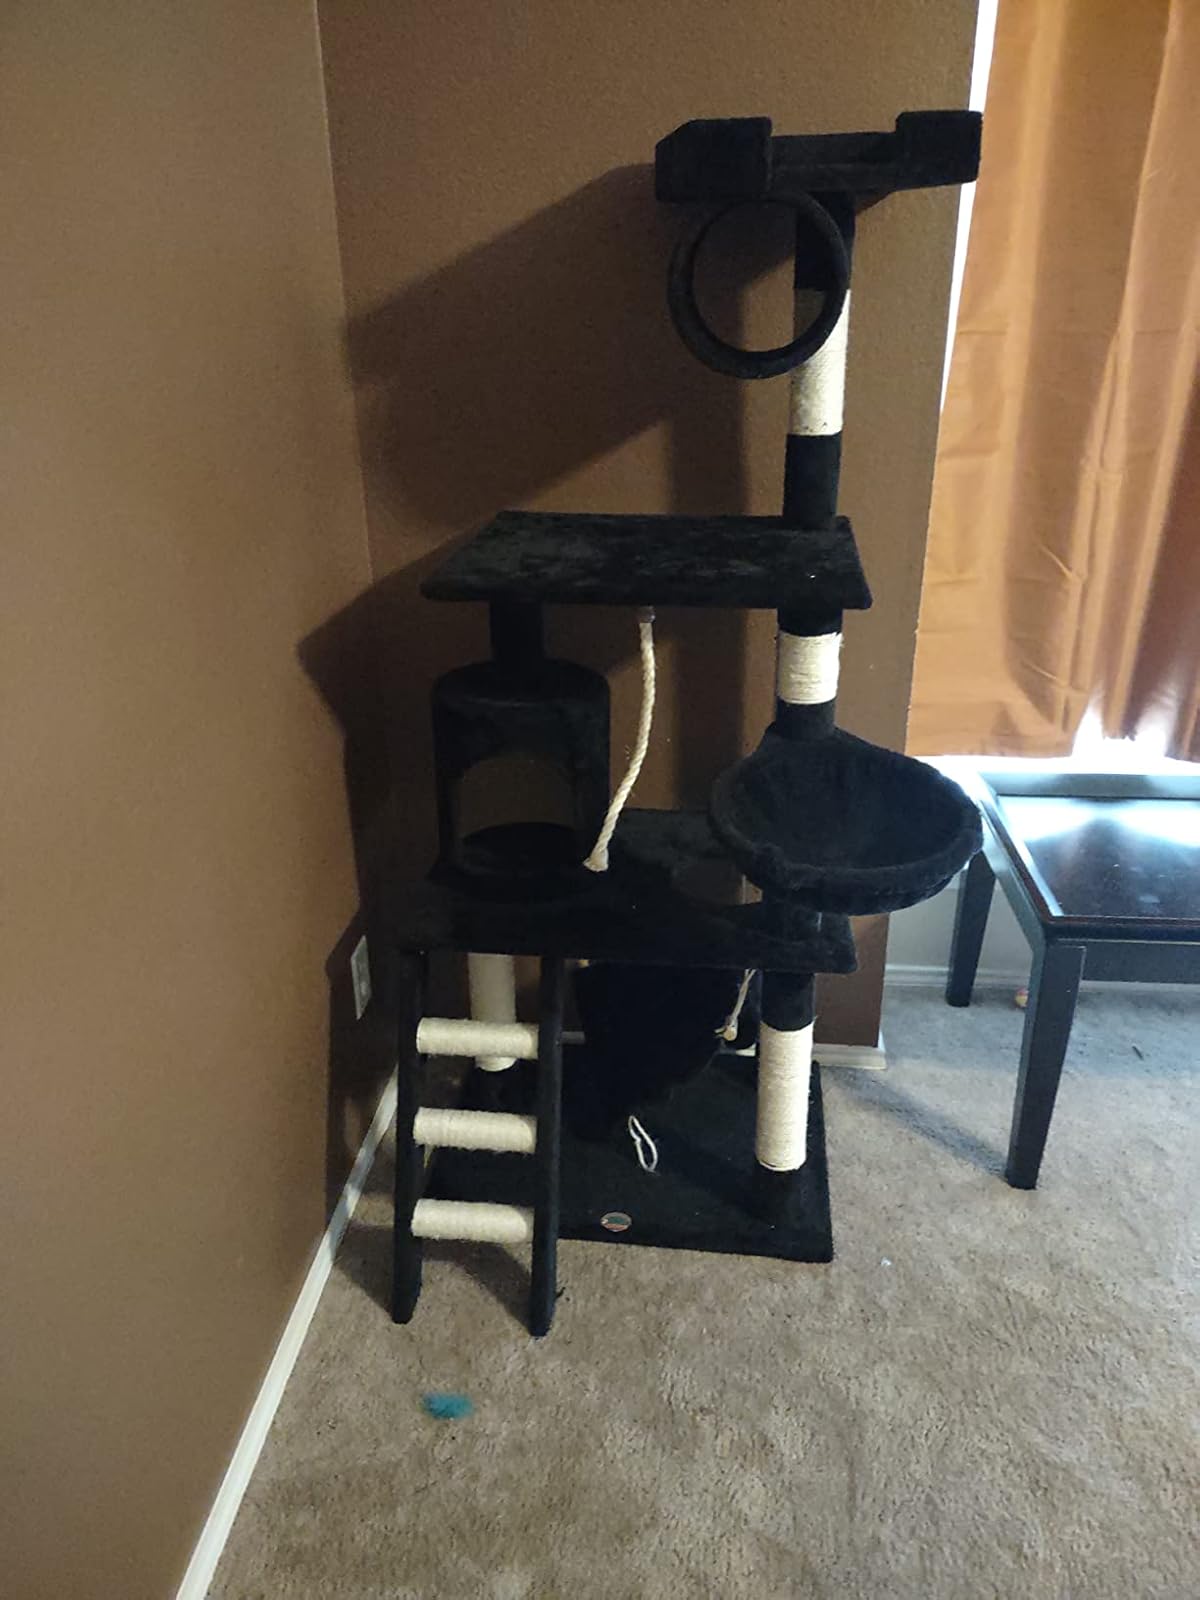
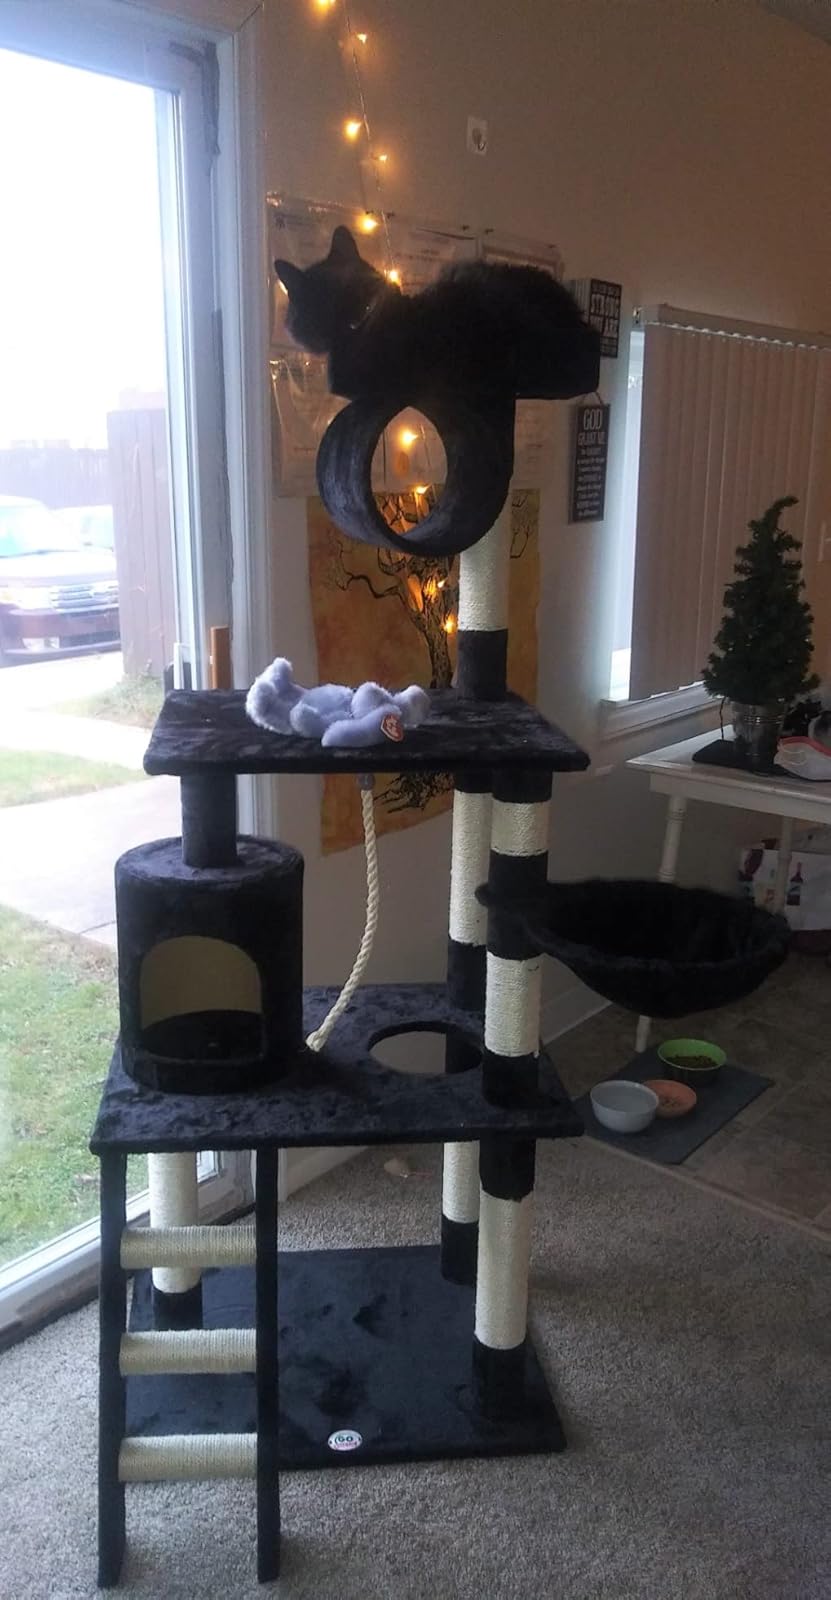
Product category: items_cat tree
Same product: yes